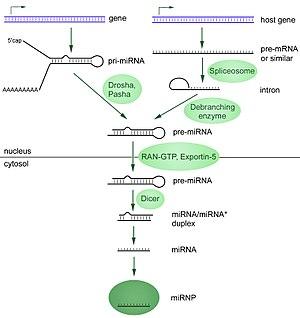
Les microARNs sont une catégorie de petits acides ribonucléiques, simple-brin, non-codants et propres aux cellules eucaryotes.